Bamar people

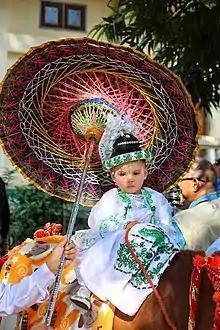
A young boy dressed in royal attire ceremonially re-enacts the Buddha's life, in the shinbyu rite of passage.

Burmese, a member of the Sino-Tibetan language family, is the native language of the Bamar, and the national language of Myanmar. Burmese is the most widely spoken Tibeto-Burman language, and used as a lingua franca in Myanmar by 97% of the country's population. Burmese is a diglossic language with literary high and spoken low forms. The literary form of Burmese preserves many conservative classical forms and grammatical particles traced back to Old Burmese stone inscriptions, but are no longer used in spoken Burmese.